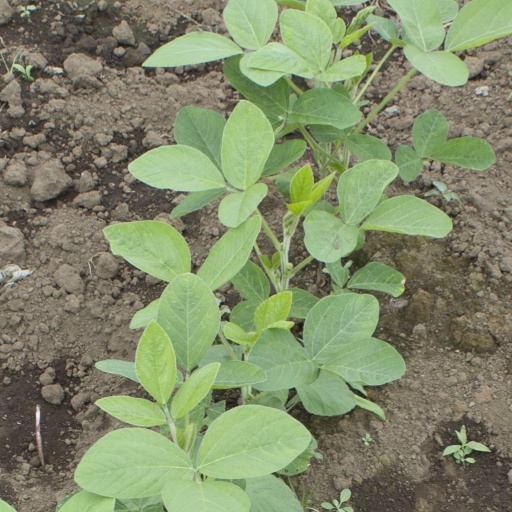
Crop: soybean